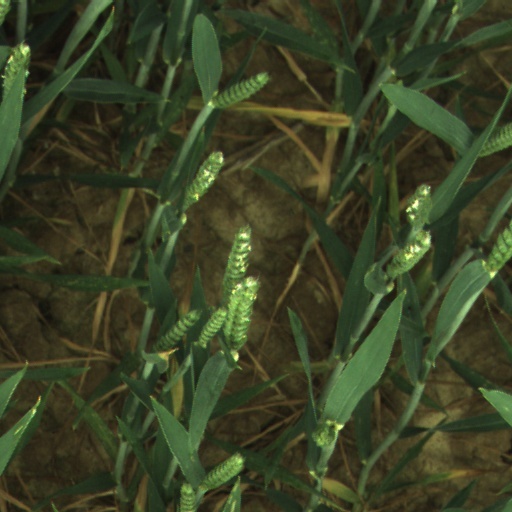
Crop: wheat